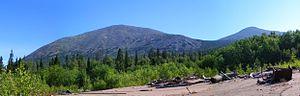
Le mont Iamantaou est, avec 1 640 m d'altitude, le plus haut sommet de la partie méridionale du massif de l'Oural en Russie. Il est situé en République de Bachkirie, à dix kilomètres de sa frontière avec l'oblast de Tcheliabinsk. Il fait partie d'un chaînon large de trois kilomètres et long de cinq, qui est constitué de deux sommets, le Grand Iamantaou de 1 640 m d'altitude et le Petit Iamantaou de 1 510 m, et se trouve dans le territoire de la réserve naturelle de l'Oural du Sud.